Captivity of Mangalorean Catholics at Seringapatam

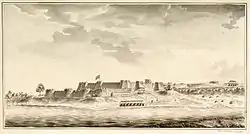
A 1783 pen and ink drawing of Mangalore Fort after it had been captured by the British East India Company.

After receiving highly exaggerated reports about the role of the Christians and their help to the British during the Second Anglo-Mysore War, Tipu decided to minimise the threat to his kingdom from the British and banish the Christians of Canara. According to Severine Silva, this decision was the logical outcome of the plans he had nurtured since the time of the conquest of Mangalore with his father Hyder in 1768.